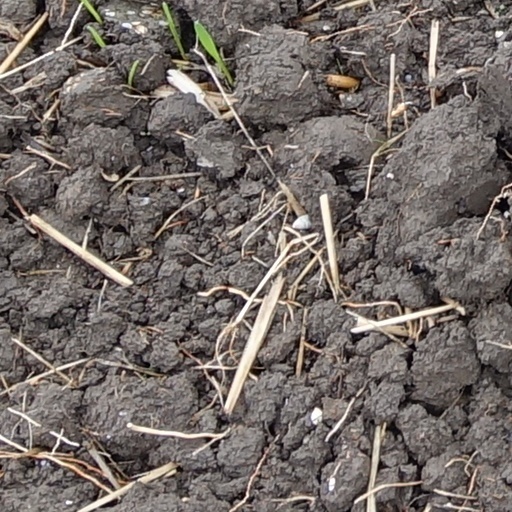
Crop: wheat